Deck lock

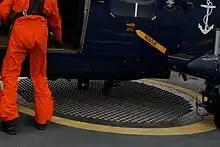
A Lynx using the Deck Lock

Deck lock is one of several systems for automatically securing rotorcraft on the Helicopter decks of small ships.